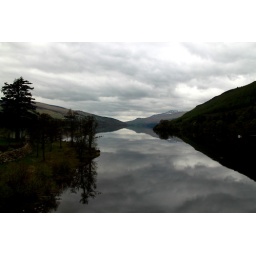
The last few meters of Loch Tay. Photo taken standing on the bridge in Kenmore.